The Count of Monte Cristo (2002 film)

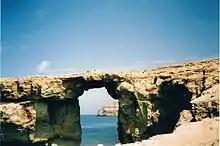
The Azure Window of Gozo appears in the background of some scenes (picture from 2003).

In 1815, Edmond Dantès, second mate of a French merchant vessel, and his friend Fernand Mondego, a representative of the shipping company, seek medical help on Elba for their ailing captain. Napoleon Bonaparte is in exile on the island. Having kept his guardians from killing the pair, Bonaparte privately requests that Edmond deliver a letter to the mainland in exchange for his physician's services. Edmond is sworn to secrecy, but Fernand witnesses the exchange. The captain dies. In Marseille, the company owner, Morrell, commends Edmond for his bravery, promoting him to captain over first mate Danglars, who had given Edmond explicit orders not to land at Elba.